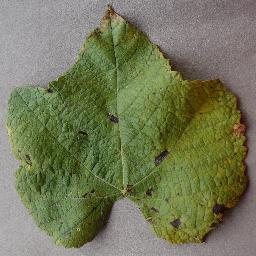
Label: Grape___Leaf_blight_(Isariopsis_Leaf_Spot)